Earlsfort Terrace

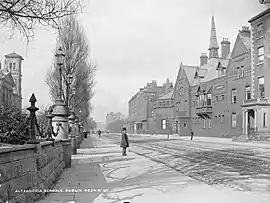
Alexandra College, circa 1890

In 1839 a row of houses on Leeson Street was demolished, which opened up a thoroughfare from St Stephen's Green to create Earlsfort Terrace. From 1843, building sites were leased by Lord Clonmell, also known as Baron Earlsfort, for whom the street is named. The entire site, which had previously been occupied by Clonmell House, was purchased by Benjamin Lee Guinness. In 1863, Guinness then sold the site to the Dublin Exhibition and Winter Garden Company to be used for the International Exhibition of Arts and Manufactures. Remnants of the exhibition building can still be seen in the National Concert Hall (NCH), which now occupies the site. The NCH building, dating from 1914, had been part of the University College Dublin campus, which was located on Earlsfort Terrace until the 1970s.